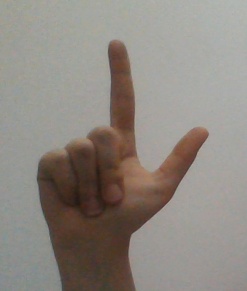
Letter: laam